Yaşar Yakış

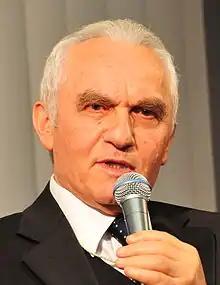
Yakış in 2010

Yaşar Yakış (1 August 1938 – 26 June 2024) was a Turkish politician. He was a Foreign Minister, and an ambassador to the UN Office in Vienna, Egypt, and Saudi Arabia. From 2002 to 2011 he represented Düzce as an MP in the Grand National Assembly of Turkey. He was a member of the Justice and Development Party, the leading political party in Turkey at the moment and he was the chair of the European Union Harmonization Committee of the Grand National Assembly of Turkey. He received the French Légion of Honour (Officer Medal on 2 December 2009).